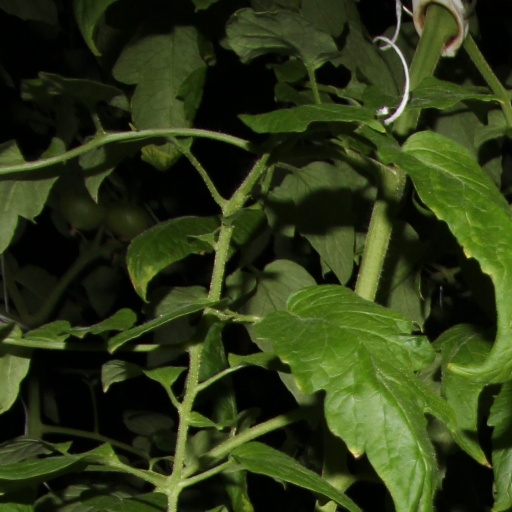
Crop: tomato